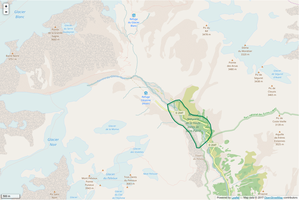
Périmètre de la RNN de la haute vallée de Saint-Pierre.
La réserve naturelle nationale de la haute vallée de Saint-Pierre est une réserve naturelle nationale située dans le département des Hautes-Alpes. Couvrant une surface de 20 hectares, la réserve naturelle a été créée en 1974 pour servir de zone tampon au Parc national des Écrins.